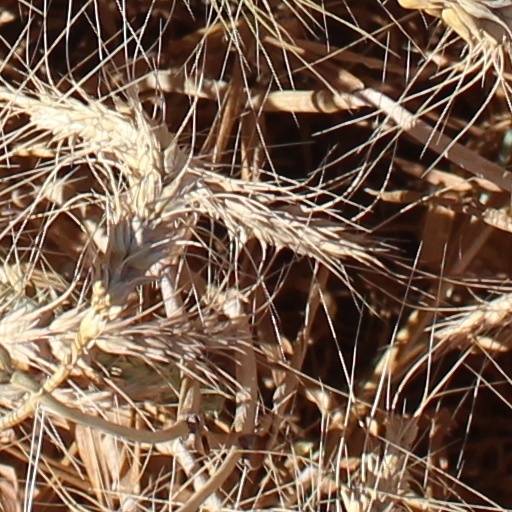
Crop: wheat